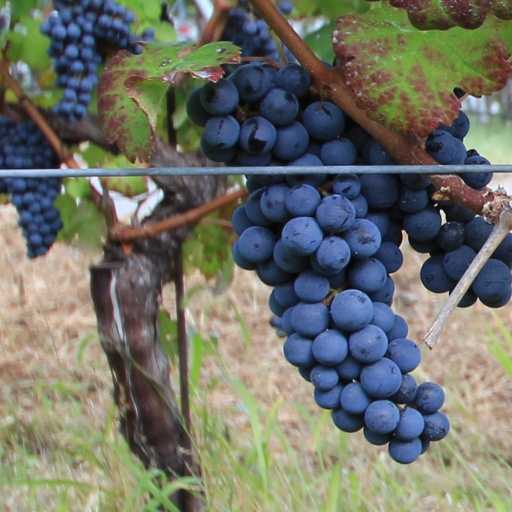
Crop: grape